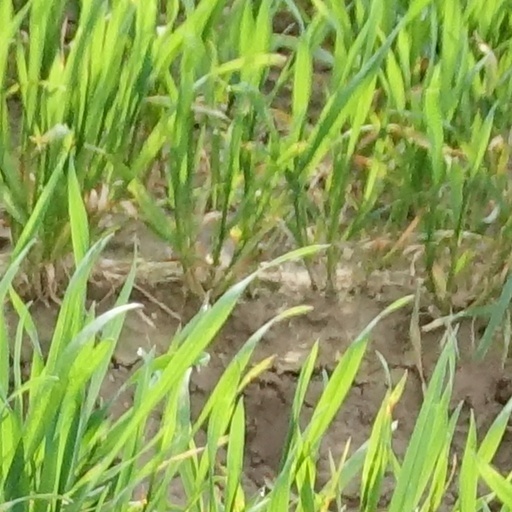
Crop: wheat